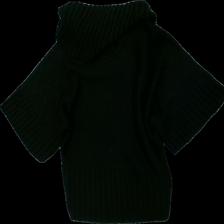
View: back
Type: Sweater
Category: Ladies
Brand: Havana
Colors: Black
Material: 100% acrylic
Cut: Regular, Turtle neck
Size: M
Season: All
Price range: 50-100
Recommended usage: Reuse
Description: svart kortärmad stickad tröja med hög krage